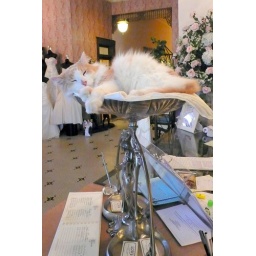
"Security Cat" in ornate fruit bowl